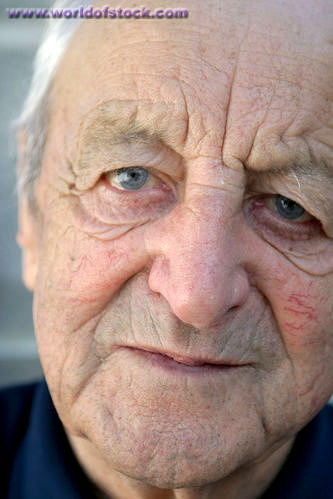
Gender: men